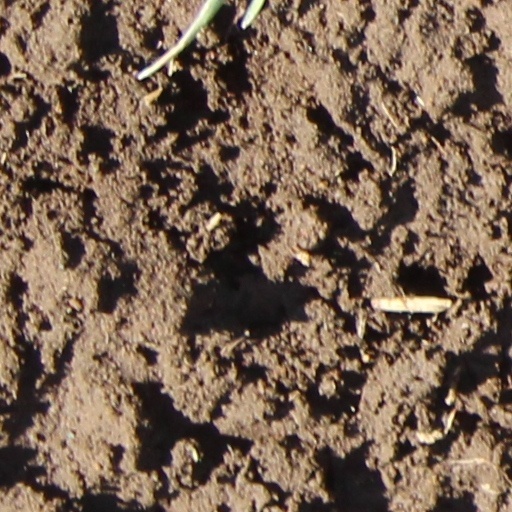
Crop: wheat